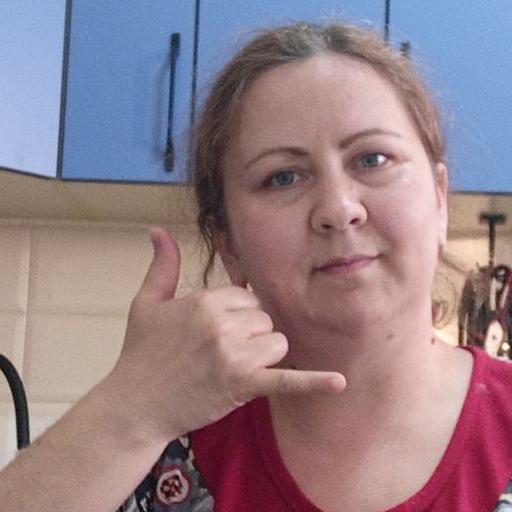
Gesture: call